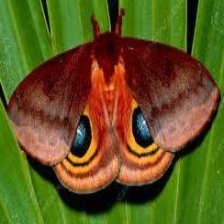
Species: IO MOTH